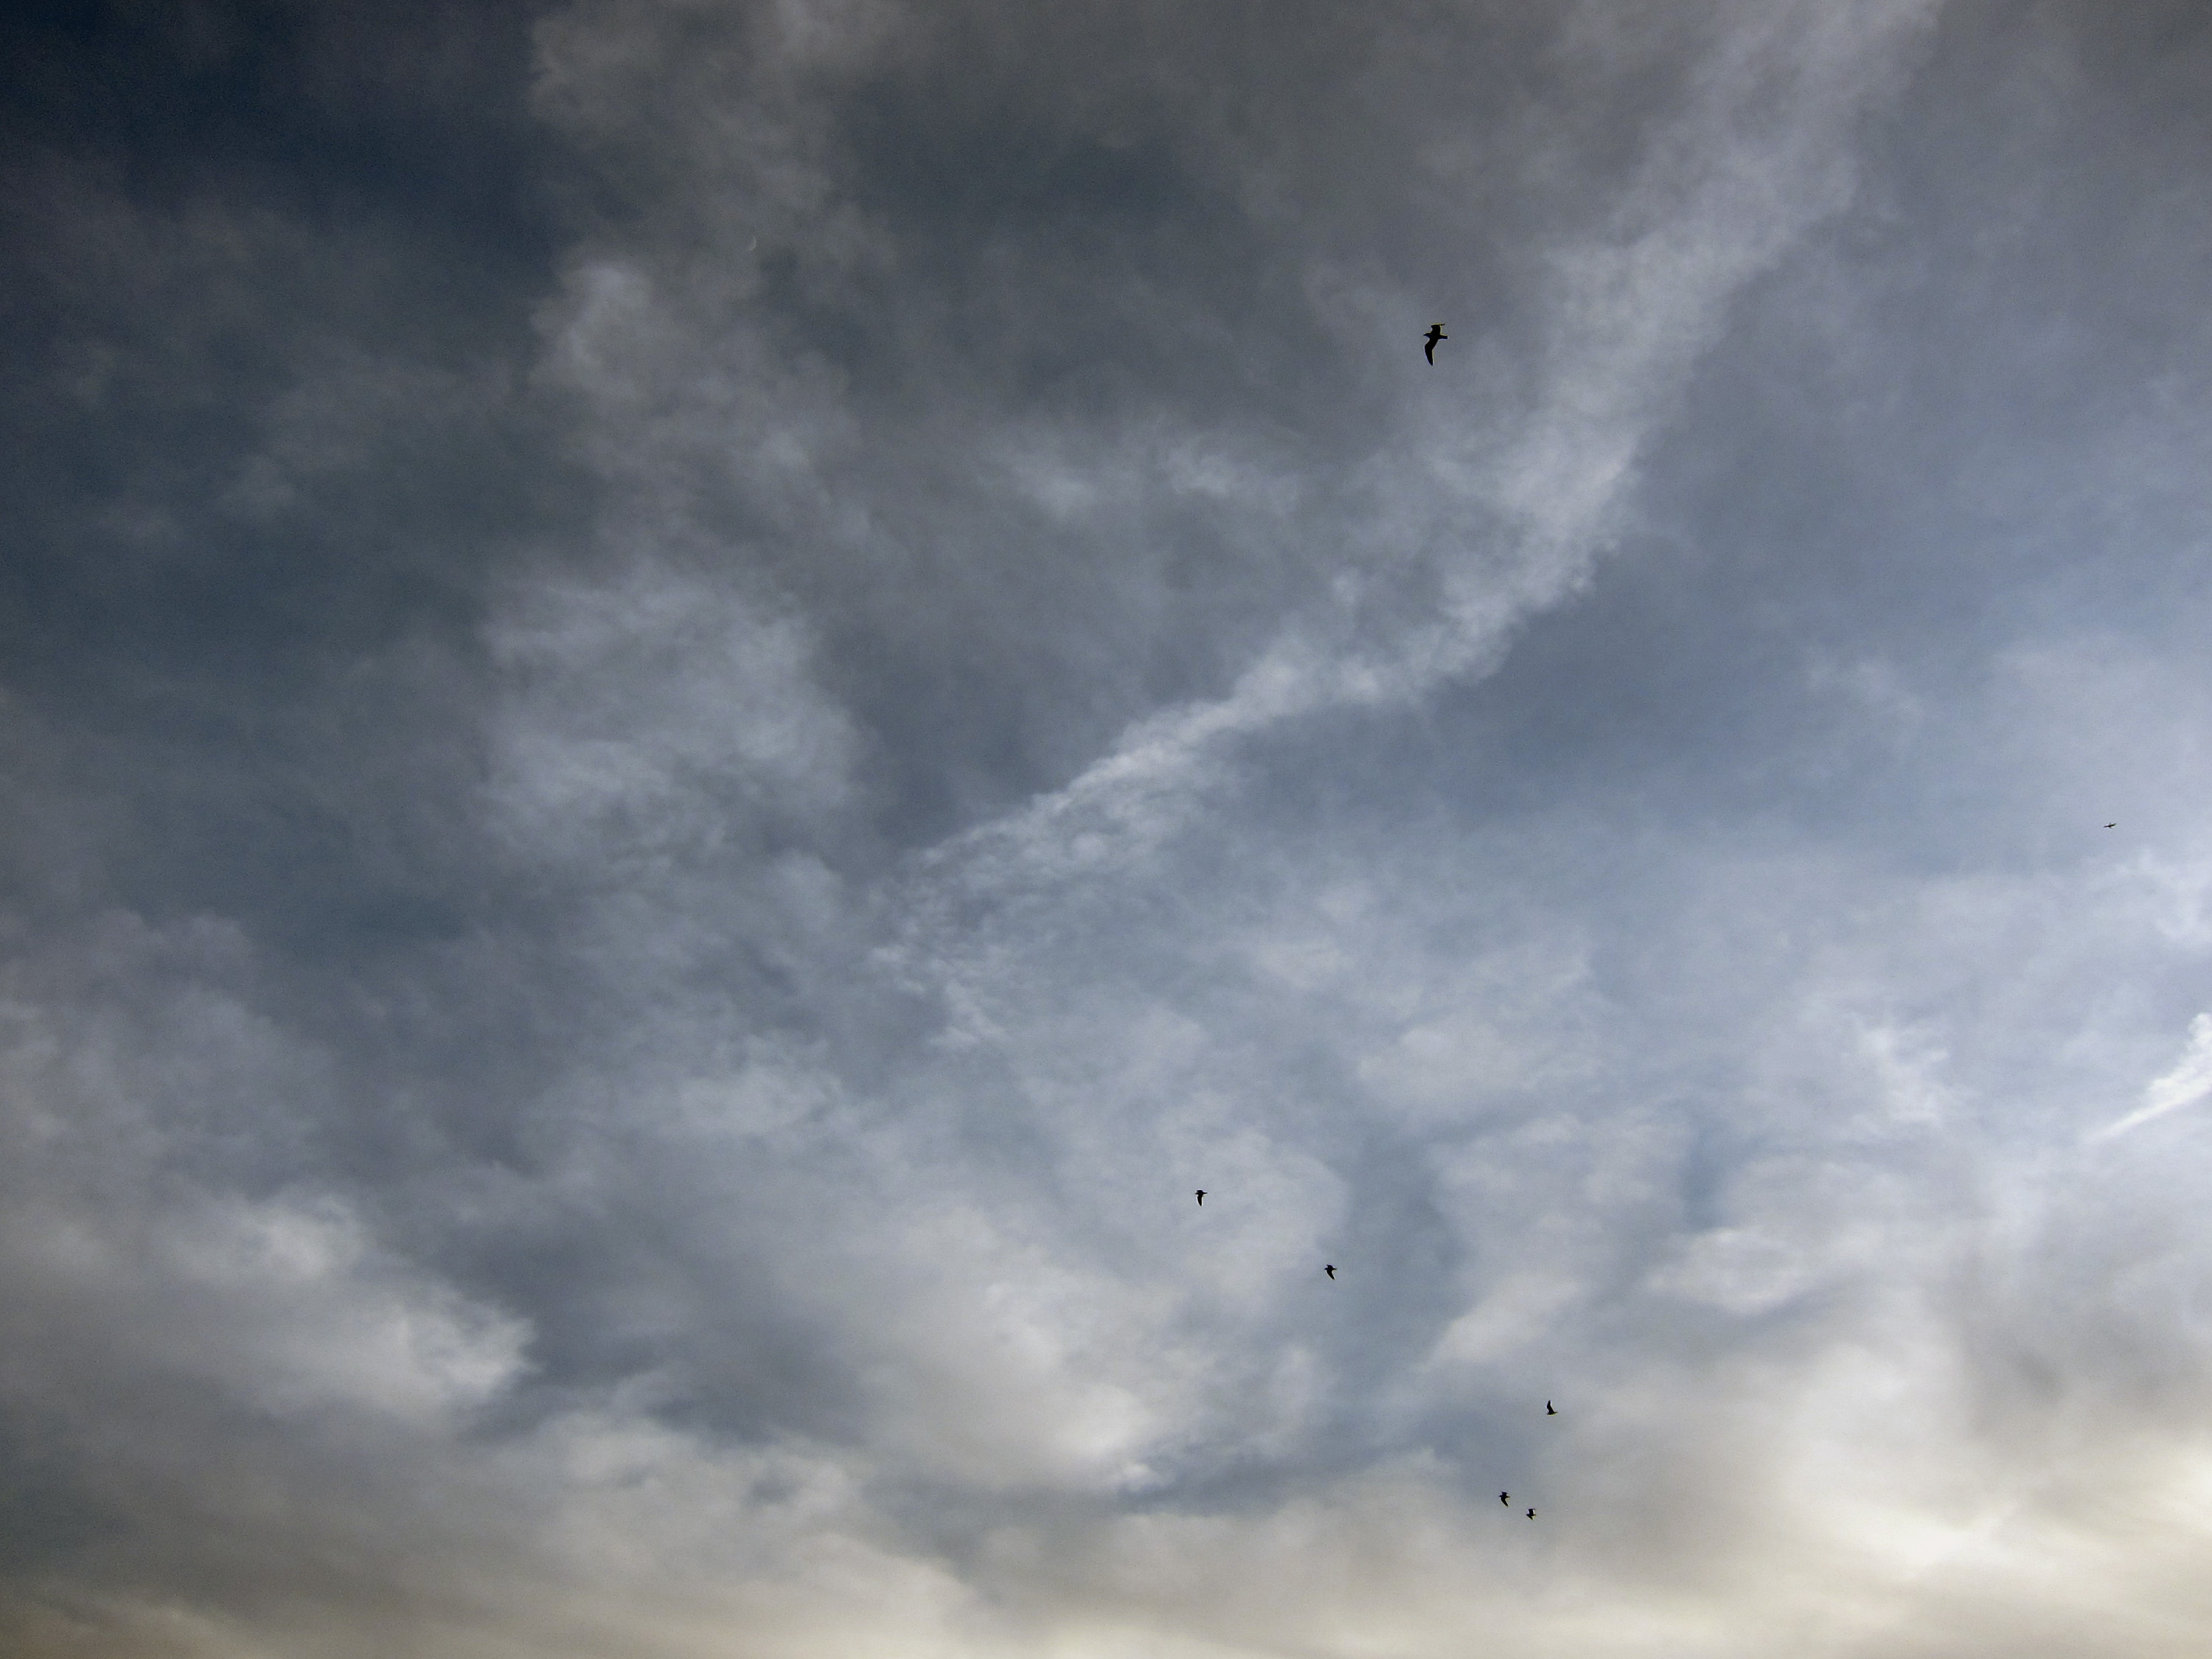
cloud, sky, atmosphere, weather, cumulus, california, birds, clouds, sacramento, theusualstuff, meteorological phenomenon, atmosphere of earth